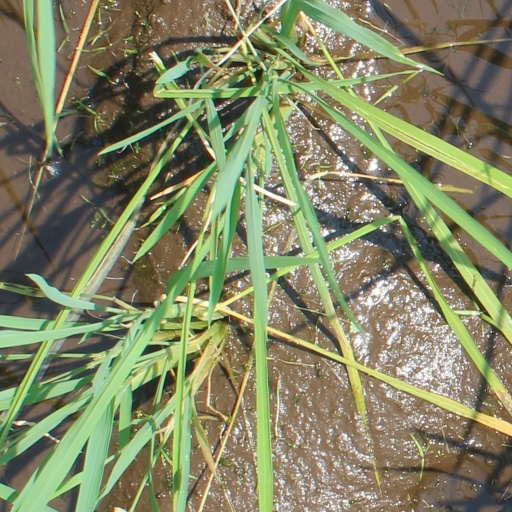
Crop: rice